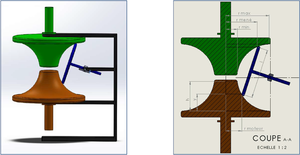
Schéma de principe d'un variateur de vitesse mécanique toroïdal (disques coaxiaux)
Un variateur de vitesse mécanique ou transmission à variation continue est un dispositif mécanique permettant de faire varier continûment le rapport de démultiplication d'un arbre moteur à un arbre mené. Il est utilisé en remplacement d'une boîte de vitesses. Dans le monde automobile, il est connu sous son acronyme anglais : CVT.